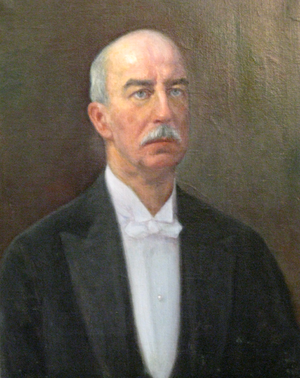
Les armoiries des présidents de la Pologne sont celles de leur famille ou ont été créées à l'admission du président au sein d'un ordre de chevalerie étranger. L'héraldique polonaise attribue un même blason à des centaines de familles différentes membres d'un même clan, ce qui explique que presque tous aient possédé des armes familiales et que les mêmes blasons aient été portés par des présidents différents.